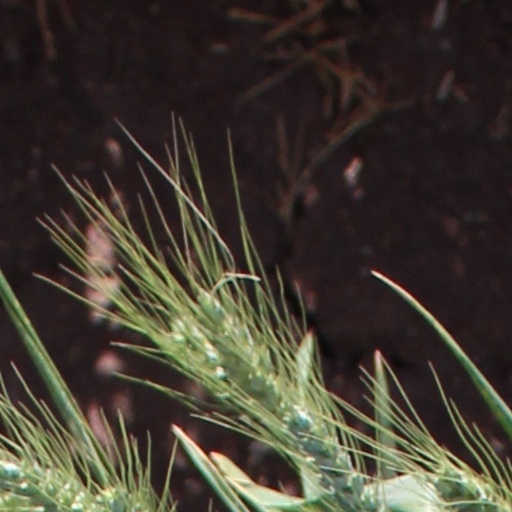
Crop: wheat